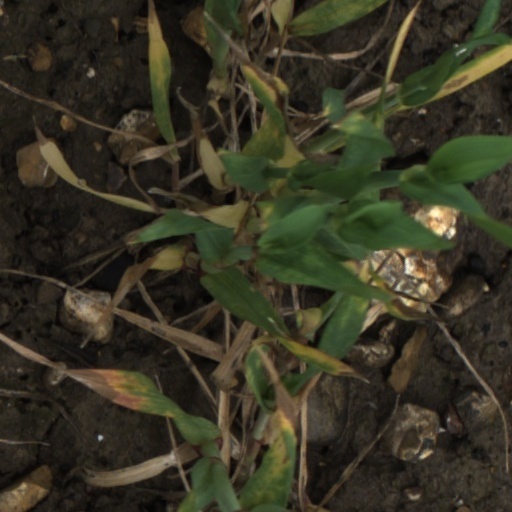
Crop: wheat